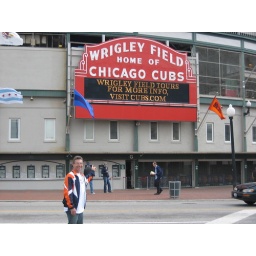
Dad in the middle of the street with the Wrigley Field sign